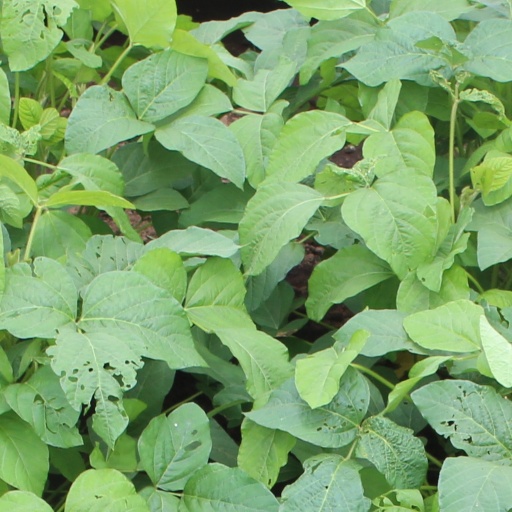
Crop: soybean